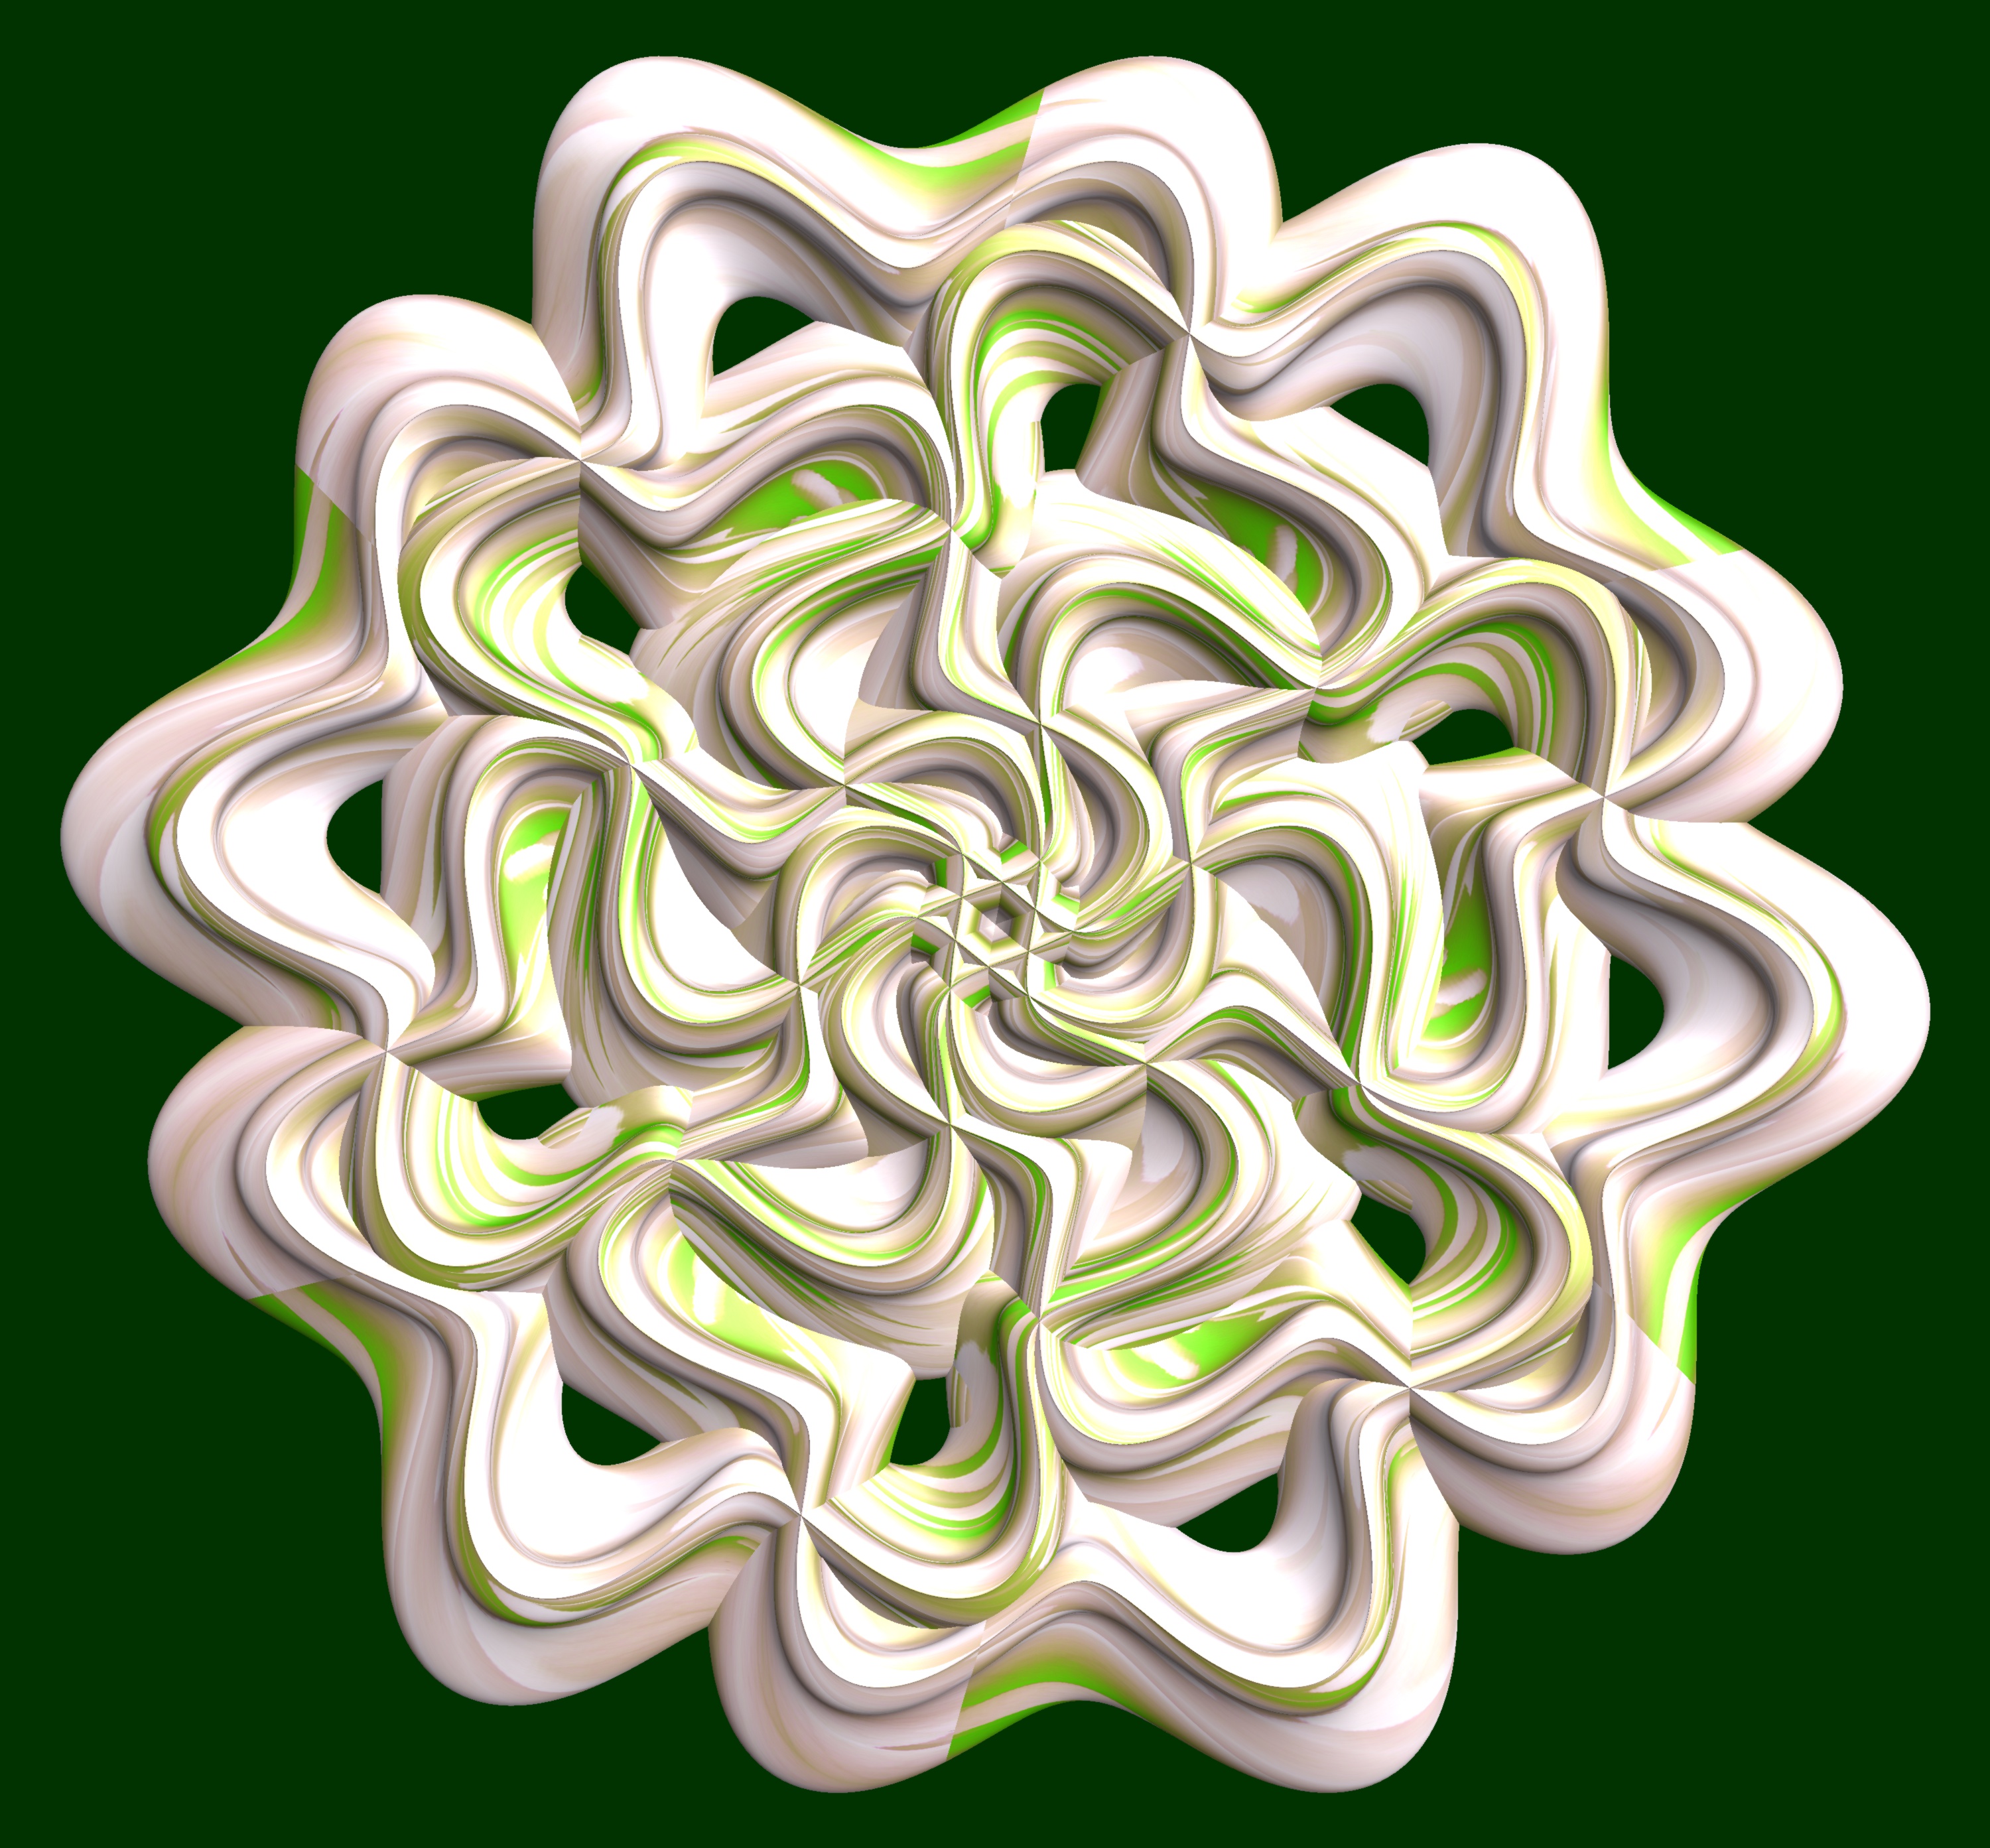
structure, texture, leaf, flower, pattern, green, geometry, circle, font, sculpture, illustration, design, symmetry, 3d, graphic, shape, torus, mathematica, cg, parametricplot3d, code, program, algorithm, mapping, geometricsculpture, hexagram, squarewave